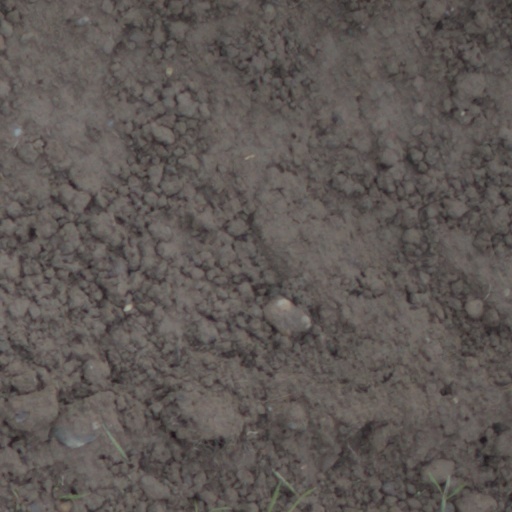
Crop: wheat